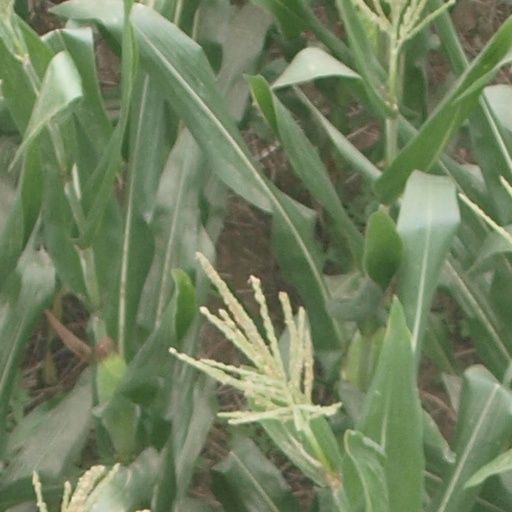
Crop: maize; corn